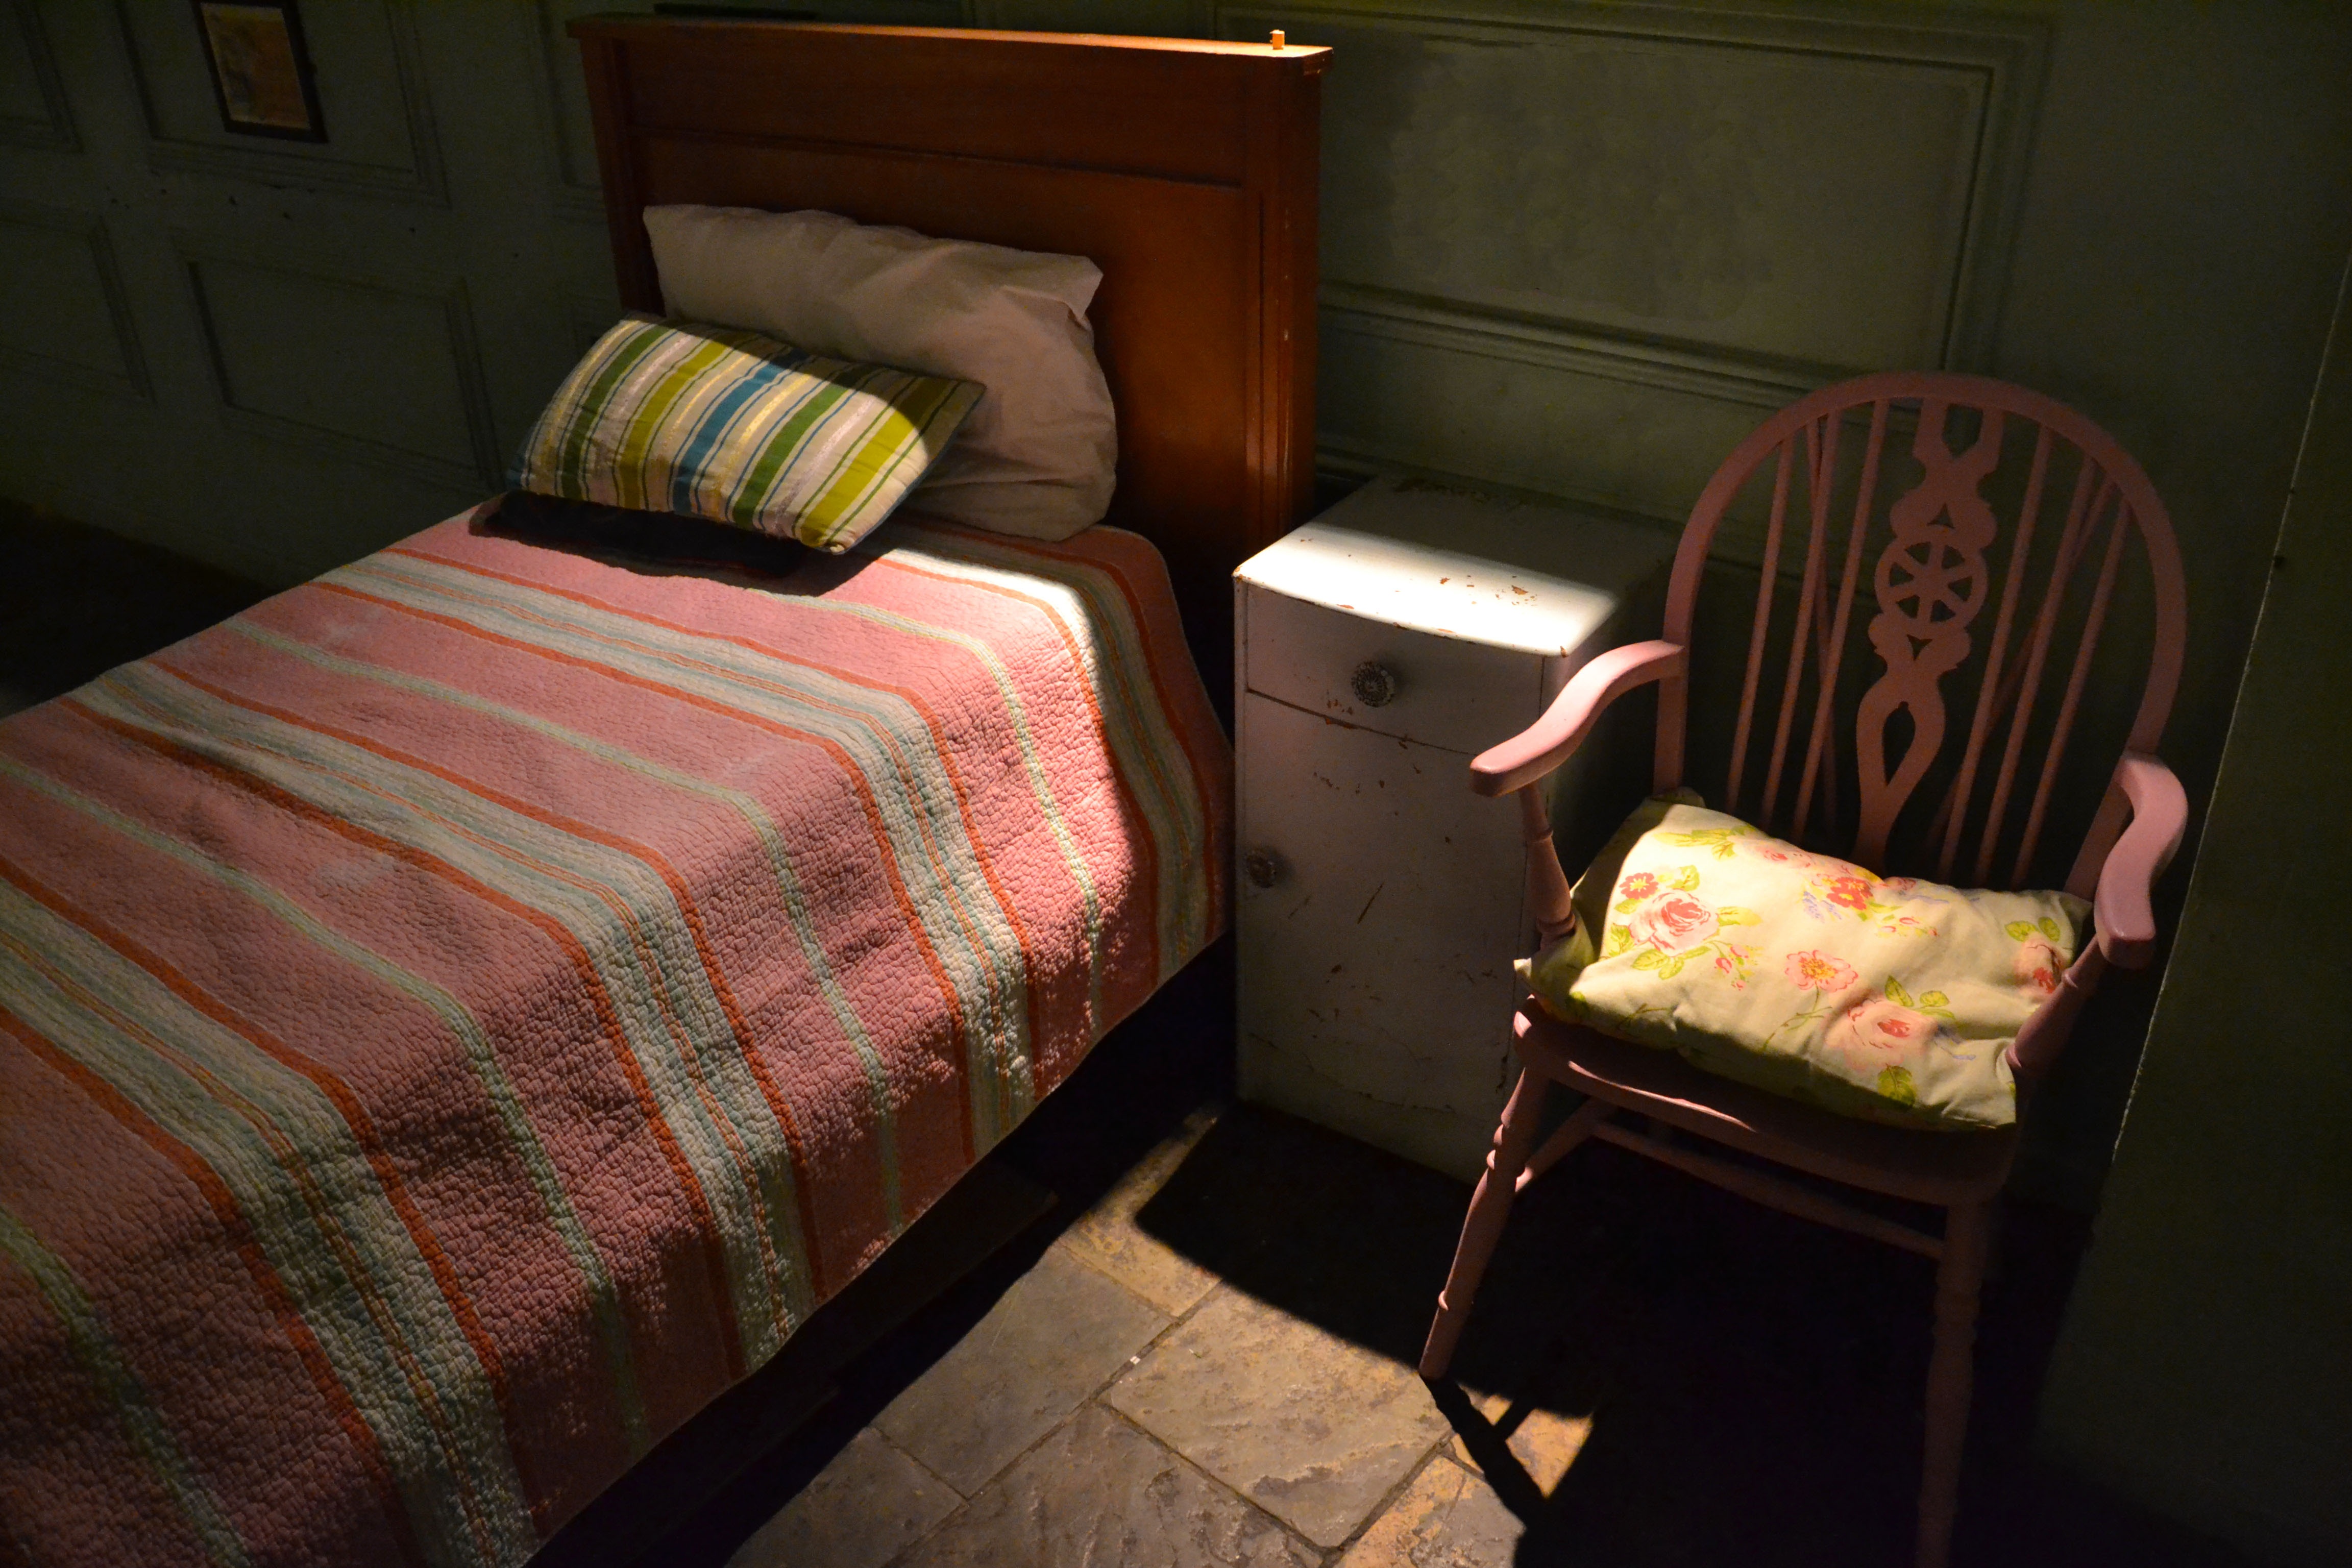
cold, chair, interior, home, vehicle, sleeping, cottage, furniture, room, pillow, bedroom, blanket, apartment, interior design, art, indoors, sleep, bed, comfortable, bedding, single bed, bedroom interior, kids bedroom